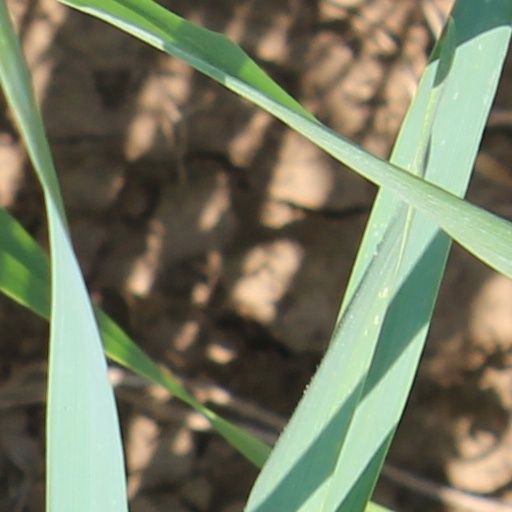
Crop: wheat